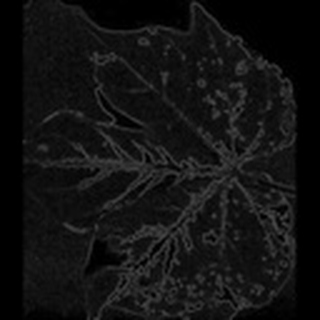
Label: cotton_bacterial_blight